Chris Cates

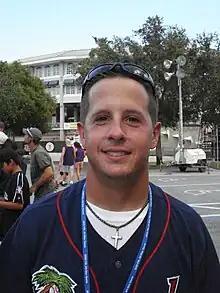

Chris Cates (born April 15, 1985) is a former minor league shortstop selected by the Minnesota Twins in the 38th round of the 2007 Major League Baseball Draft. Cates is currently Director of Player Development at the University of South Florida. He is a former volunteer assistant coach for the Florida State University Seminoles baseball team. Also he is the manager of the North Adams Steeplecats of the NECBL.